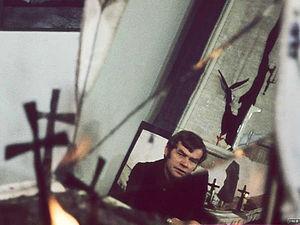
Władysław Hasior, né le 14 mai 1928 à Nowy Sącz, mort le 14 juillet 1999 à Cracovie, est un artiste polonais, sculpteur, artiste peintre, scénographe, associé à la région de Podhale.
Cet article présente la liste de sculpteurs polonais.